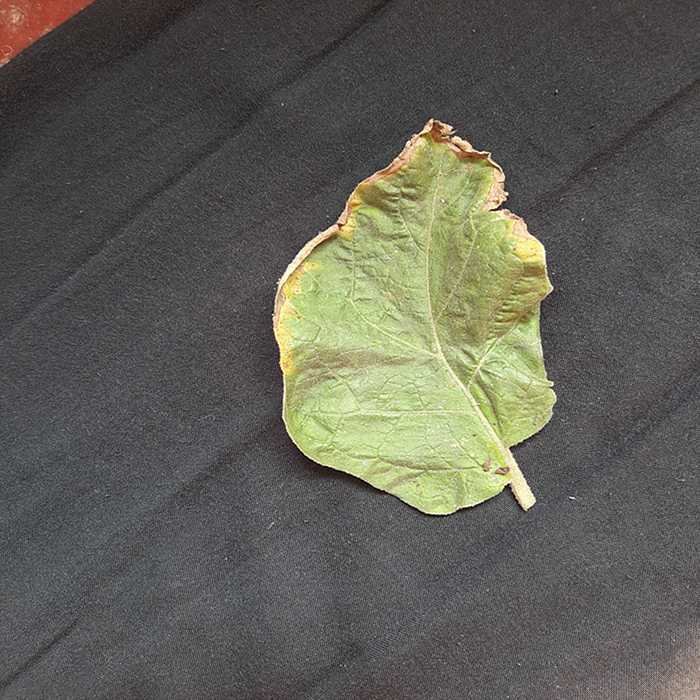
Plant: Eggplant
Label: Eggplant begomovirus